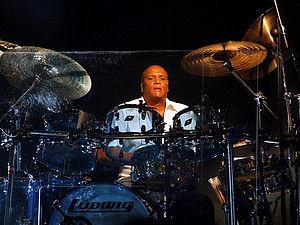
Mel George Gaynor, artiste musicien, est né le 29 mai 1959 à Balham au sud de Londres. Son père est Jamaïcain et sa mère est afro-brésilienne.